Hedda von Fersen

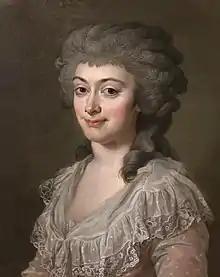
Portrait by Lorens Pasch the Younger,

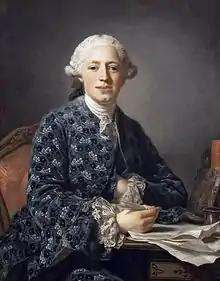
Hedda von Fersen's spouse, Thure Leonard von Klinkowström, by Alexander Roslin (1758)

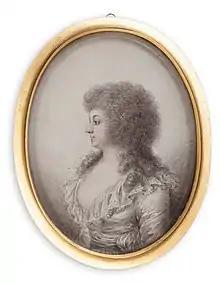
Hedvig Eleonora von Fersen by Fredric Philip Klingspor, Finnish National Gallery

Hedvig Eleonora "Hedda" von Fersen (2 July 1753 – 8 November 1792) was a Swedish noble and a lady in waiting to the Swedish queen, Sophia Magdalena of Denmark. She was the daughter of Axel von Fersen the Elder and Hedvig Catharina De la Gardie, and the sister of Axel von Fersen, Sophie Piper and Fabian von Fersen. In 1773, she married marshal Baron, later Count, Thure Leonard von Klinkowström in his second marriage, and with him had four children, among them were the artist Hedvig Amalia Charlotta Klinckowström and Axel Leonhard von Klinckowström, member of the Royal Swedish Academy of War Sciences and Société d'encouragement pour l'industrie nationale.